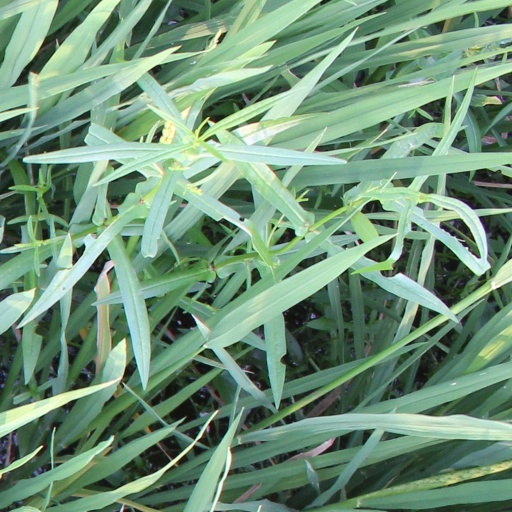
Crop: rice